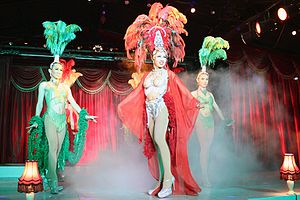
Koh Samui / Lokal kultur / Aften og natteliv
Thai Cabaret, Moulin Rouge, Chaweng Beach.
Koh Samui er med sine 228,7 km² den næststørste ø i Thailand, efter Phuket. Koh Samui og hendes 80 søstre, som er de mange andre øer i marineparken ud for Bandon Bay, hører til provinsen Surat Thani. Koh Samui ligger cirka 35 kilometer nordøst for Surat Thani by og omtrent 700 km syd for Bangkok. Øen er omkring 25 km bred. Øens befolkning udgør ca. 50.000 fastboende, men den besøges hvert år af omkring to millioner turister, for 2016 opgjort til 1,9 mio. udenlandske turister. Samui, som den blot kaldes blandt de lokale, er kendetegnet ved natur, strande og kokosnødde plantager. Ved de omkringliggende øer er der gode muligheder for sportsdykning.